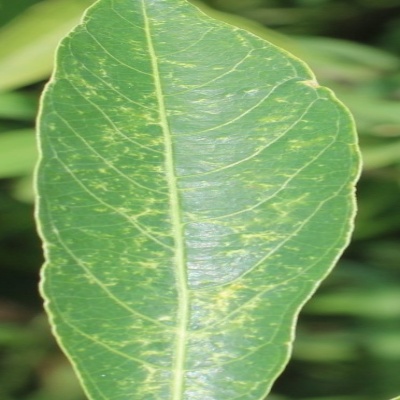
Crop: Cassava
Condition: green mite